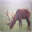
Label: deer